Boris Yeltsin

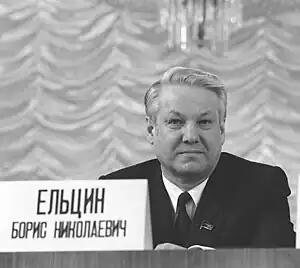
Yeltsin as candidate for the Congress of People's Deputies in 1989

Within days, news of Yeltsin's actions leaked and rumors of his "secret speech" at the Central Committee spread throughout Moscow. Soon, fabricated "samizdat" versions began to circulate – this was the beginning of Yeltsin's rise as a rebel and growth in popularity as an anti-establishment figure. Gorbachev called a meeting of the Moscow City Party Committee for 11 November 1987 to launch another crushing attack on Yeltsin and confirm his dismissal. On 9 November 1987, Yeltsin apparently tried to kill himself and was rushed to the hospital bleeding profusely from self-inflicted cuts to his chest. Gorbachev ordered the injured Yeltsin from his hospital bed to the Moscow party plenum two days later where he was ritually denounced by the party faithful in what was reminiscent of a Stalinist show trial before he was fired from the post of First Secretary of the Moscow Communist Party. Yeltsin said he would never forgive Gorbachev for this "immoral and inhuman" treatment.